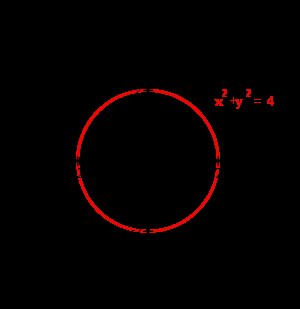
Kartesisk koordinatsystem / Koordinatsystemets opbygning / Cirklen i det todimensionelle retvinklede koordinatsystem
En cirkel i et retvinklet koordinatsystem
Et kartesisk koordinatsystem er en type af koordinatsystem, som har et retvinklet koordinatsystem. Dermed forstås at alle punkter i koordinatsystemet opfattes en skæring mellem linjer parallelle med akserne, hvorved der opstår en ret vinkel mellem disse linjer, som det ses på billedet. Det har navn efter René Descartes.